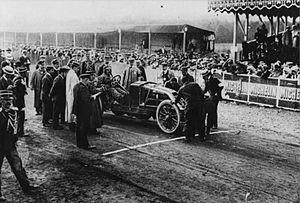
Le Grand Prix automobile de France est une course automobile sur circuit créée en 1906. Il a figuré au calendrier du championnat du monde de Formule 1 de 1950 à 2008 sur sept circuits différents, exception faite de l'année 1955 où l'épreuve a été annulée à la suite du drame des 24 Heures du Mans. L'épreuve s'est déroulée sur le circuit de Nevers Magny-Cours de 1991 à 2008, avant d'être retirée du calendrier pour une période de dix ans.
Le Grand Prix automobile de France 1906, officiellement dénommé Grand Prix de l'Automobile Club de France 1906, est le premier Grand Prix automobile organisé par l'Automobile Club de France. Il est créé à l'initiative de l'industrie automobile française dans le but de disposer d'une alternative aux coupes Gordon Bennett, dont le nombre de participants par pays est limité quelle que soit la taille de son industrie. La France ayant à cette époque la plus importante industrie automobile en Europe, le Grand Prix se tient sans limite de participants, de façon à mieux refléter la domination des Français en compétition automobile.